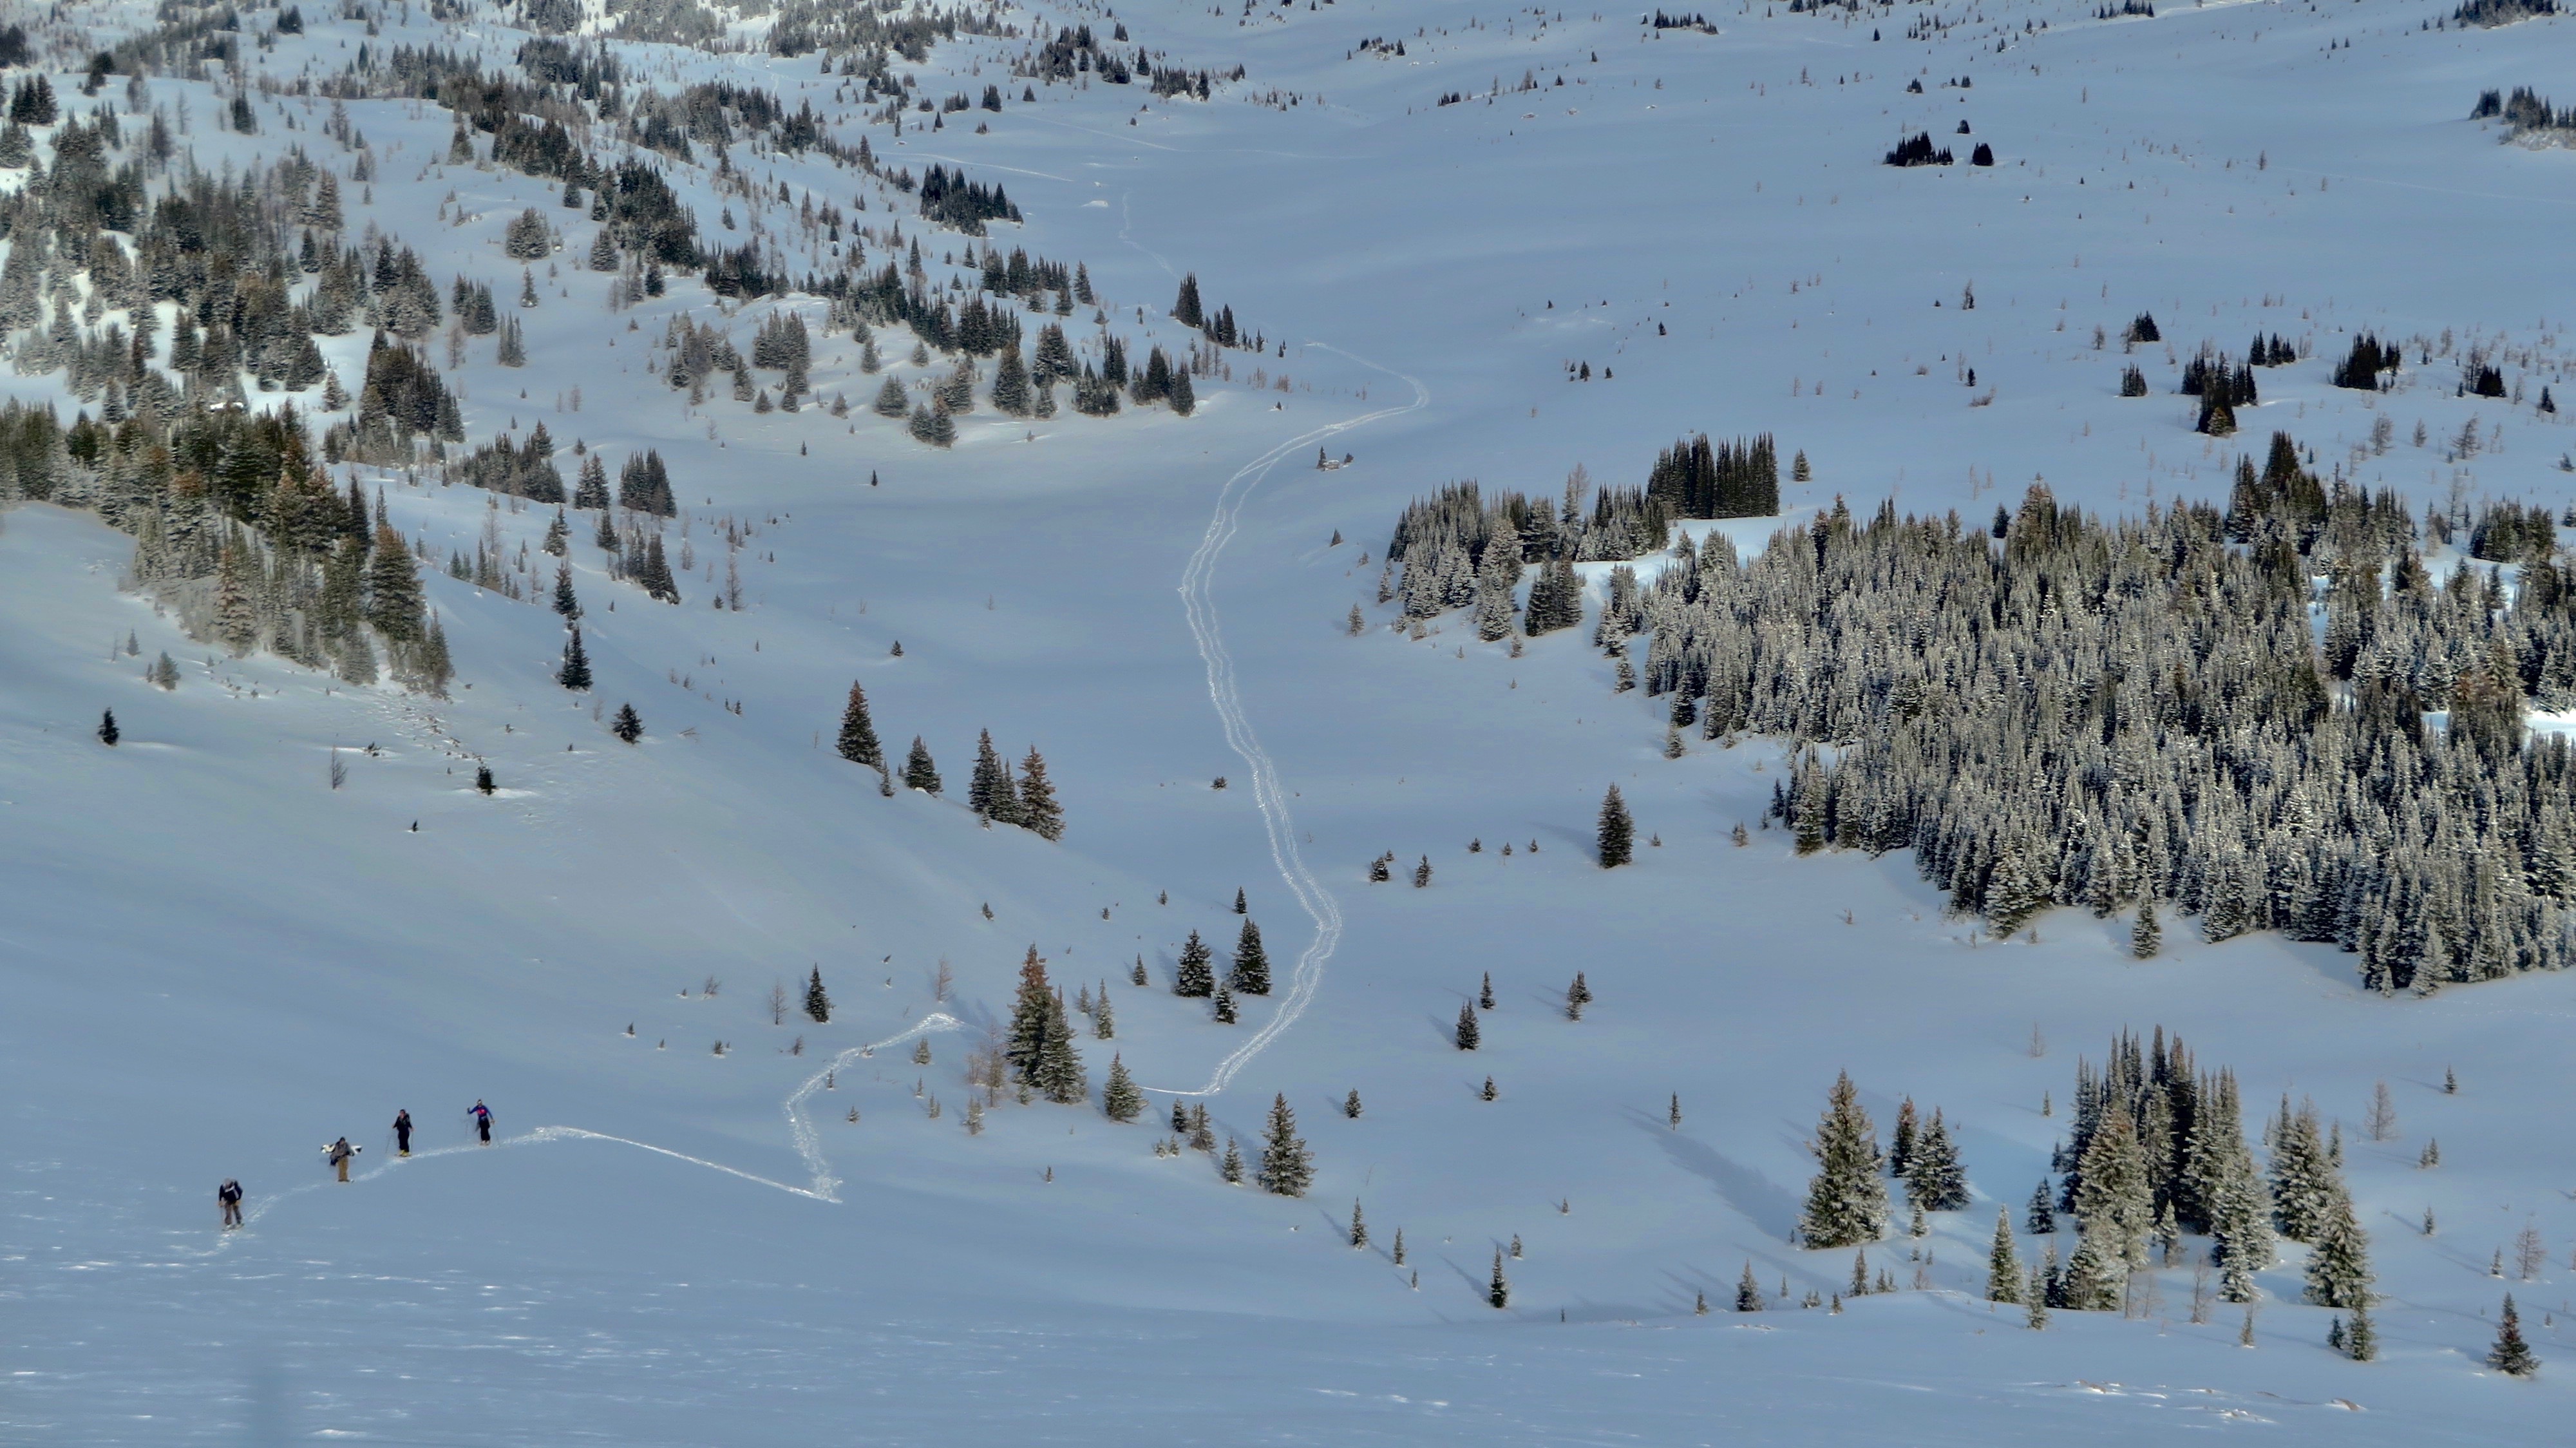
snow, winter, weather, skiing, season, winter sport, ski, footwear, piste, ski touring, ski equipment, geological phenomenon